Multimedia University

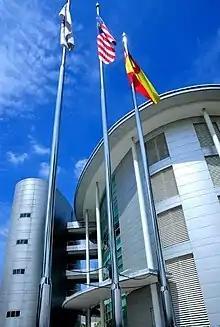
Multimedia University Cyberjaya Campus

In 1994, Telekom Malaysia Berhad (TM), established the Institute of Telecommunication and Information Technology (ITTM) in Taiping, Perak. The first campus was established on TM's former northern region office where the first batch of 42 students were selected to undergo an experimental two-year telecommunication engineering diploma program. In 1996, with the academic success of the first two batches, TM was invited by the Ministry of Education to set up the first private university in Malaysia. ITTM was granted university status and renamed itself to Universiti Telekom.